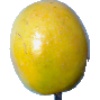
Label: Maracuja 1